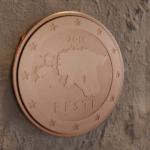
Coin value: 5cents
Country: et
Edition: standard